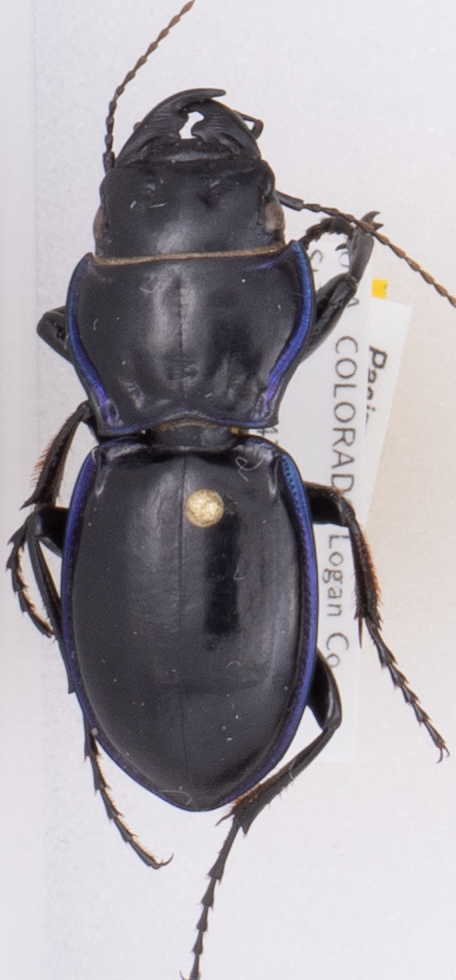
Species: Pasimachus elongatus
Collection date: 2018-05-31
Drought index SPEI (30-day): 0.726
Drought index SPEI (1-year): -0.748
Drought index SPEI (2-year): -0.284